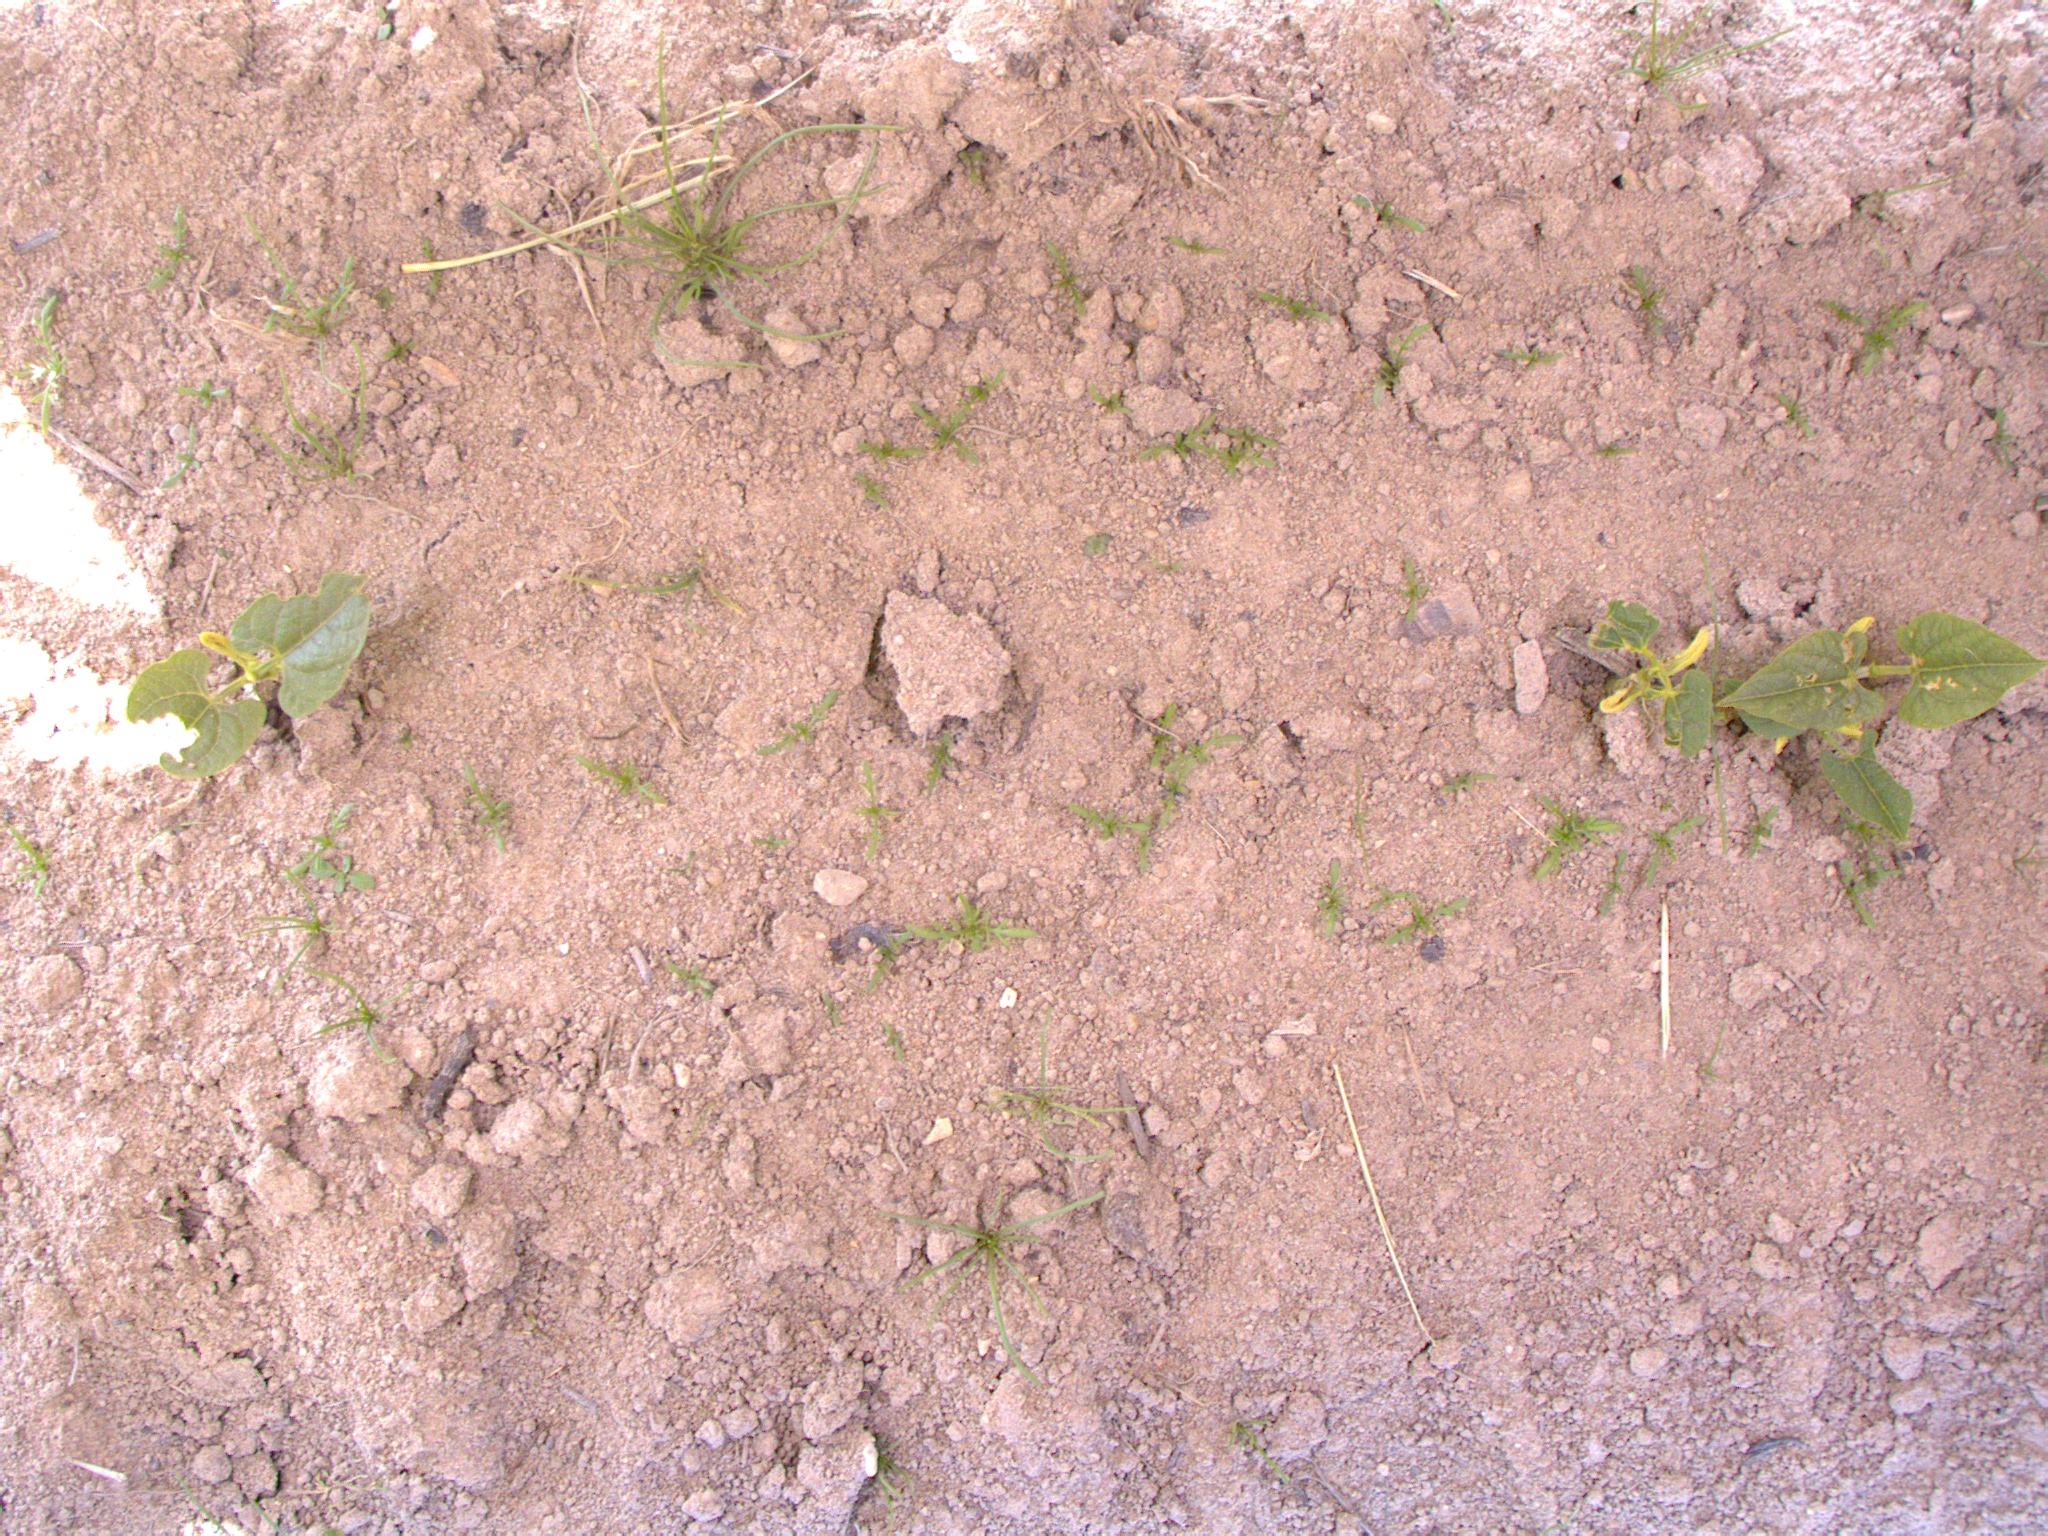
Crop: bean
Objects: bean, bean, bean, bean, stem_bean, stem_bean, stem_bean, stem_bean